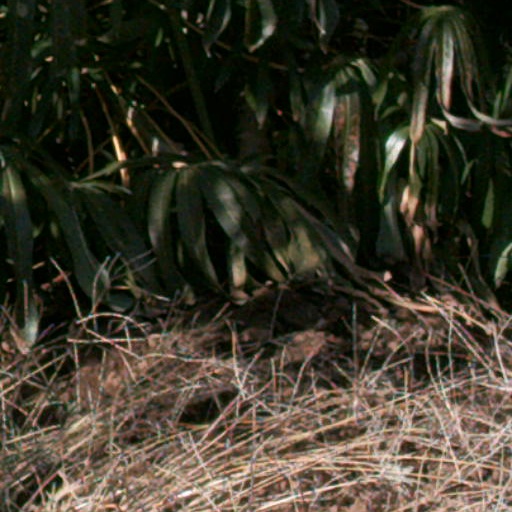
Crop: cassava